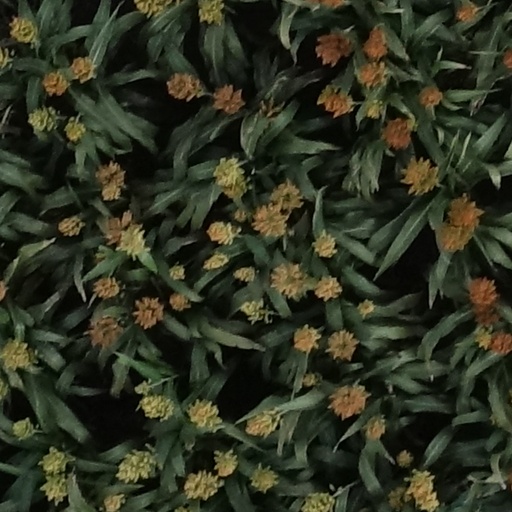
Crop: sorghum